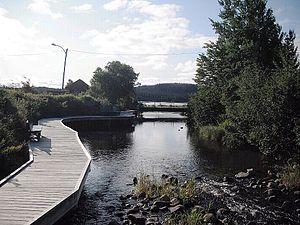
Vue sur le lac Gilman, au sud-est du secteur central de Chibougamau, dans la région du Nord-du-Québec.
Chibougamau est une ville du Québec située dans la région administrative du Nord-du-Québec, à la frontière de la région du Saguenay–Lac-Saint-Jean, comptant 7 553 habitants en 2018. Il s'agit de la plus grande communauté de Jamésie et du Nord-du-Québec.